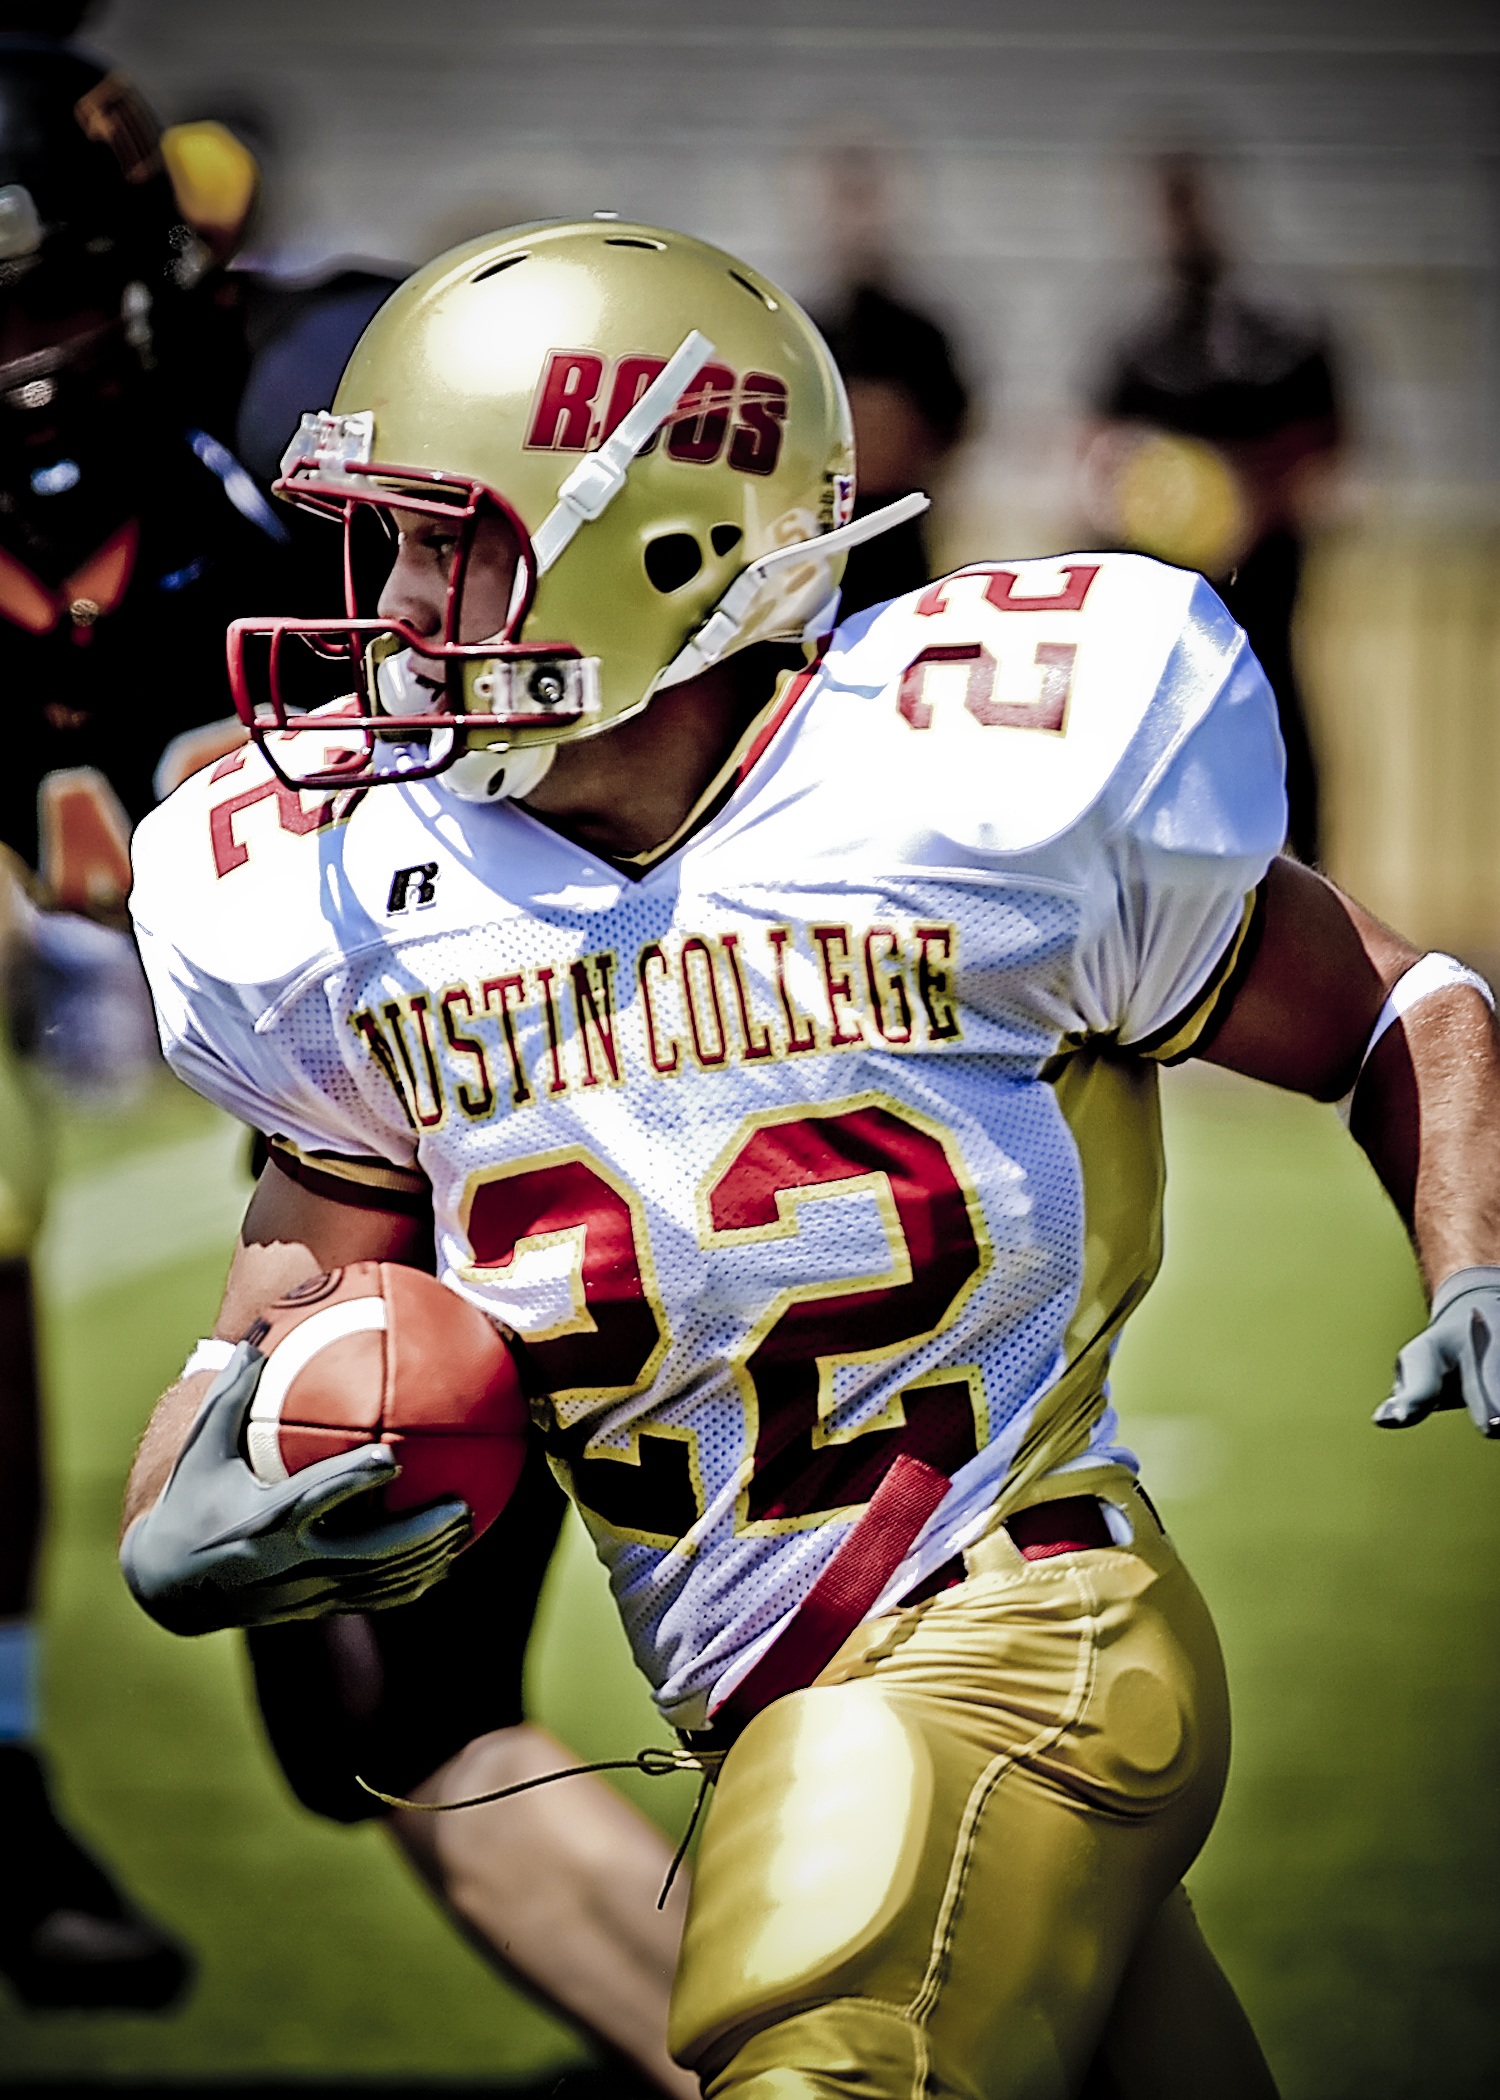
sport, field, game, play, male, athletic, action, soccer, runner, football, player, competition, power, american football, sports, helmet, ball, uniform, texas, college, athlete, texan, pads, tackle, tough, football player, american football player, football american, offense, ball carrier, running back, football game, pigskin, american football field, football helmet, ncaa, football equipment and supplies, gridiron football, protective equipment in gridiron football